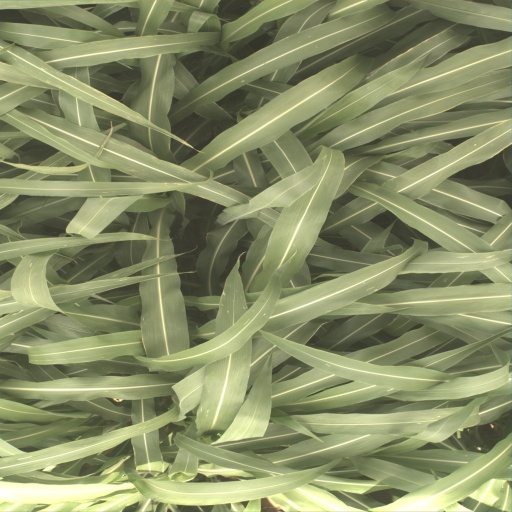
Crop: sorghum